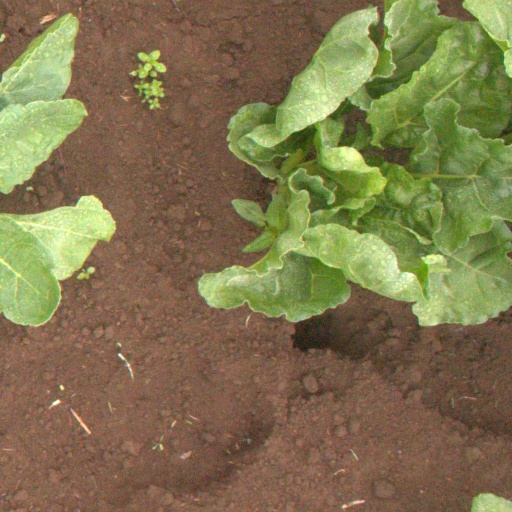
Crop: sugar beet